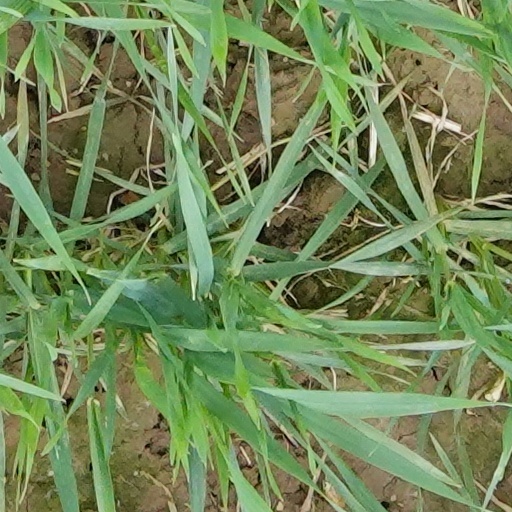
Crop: wheat